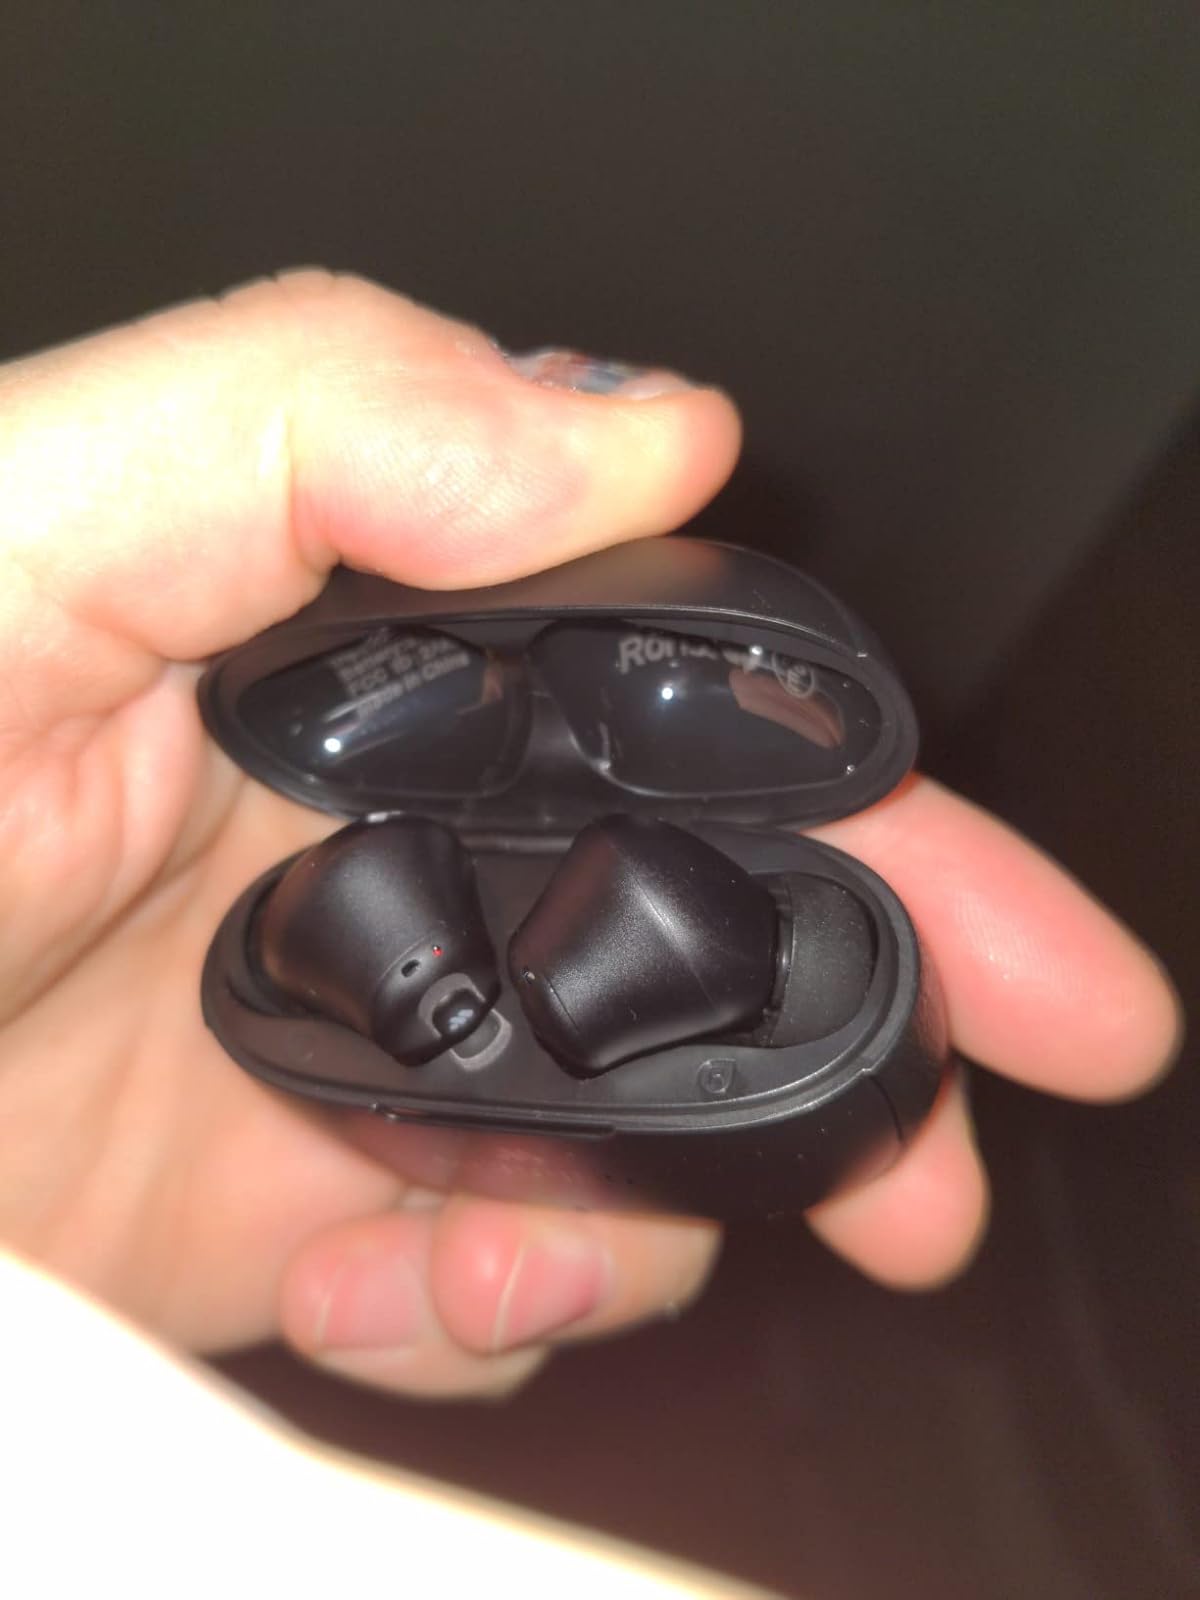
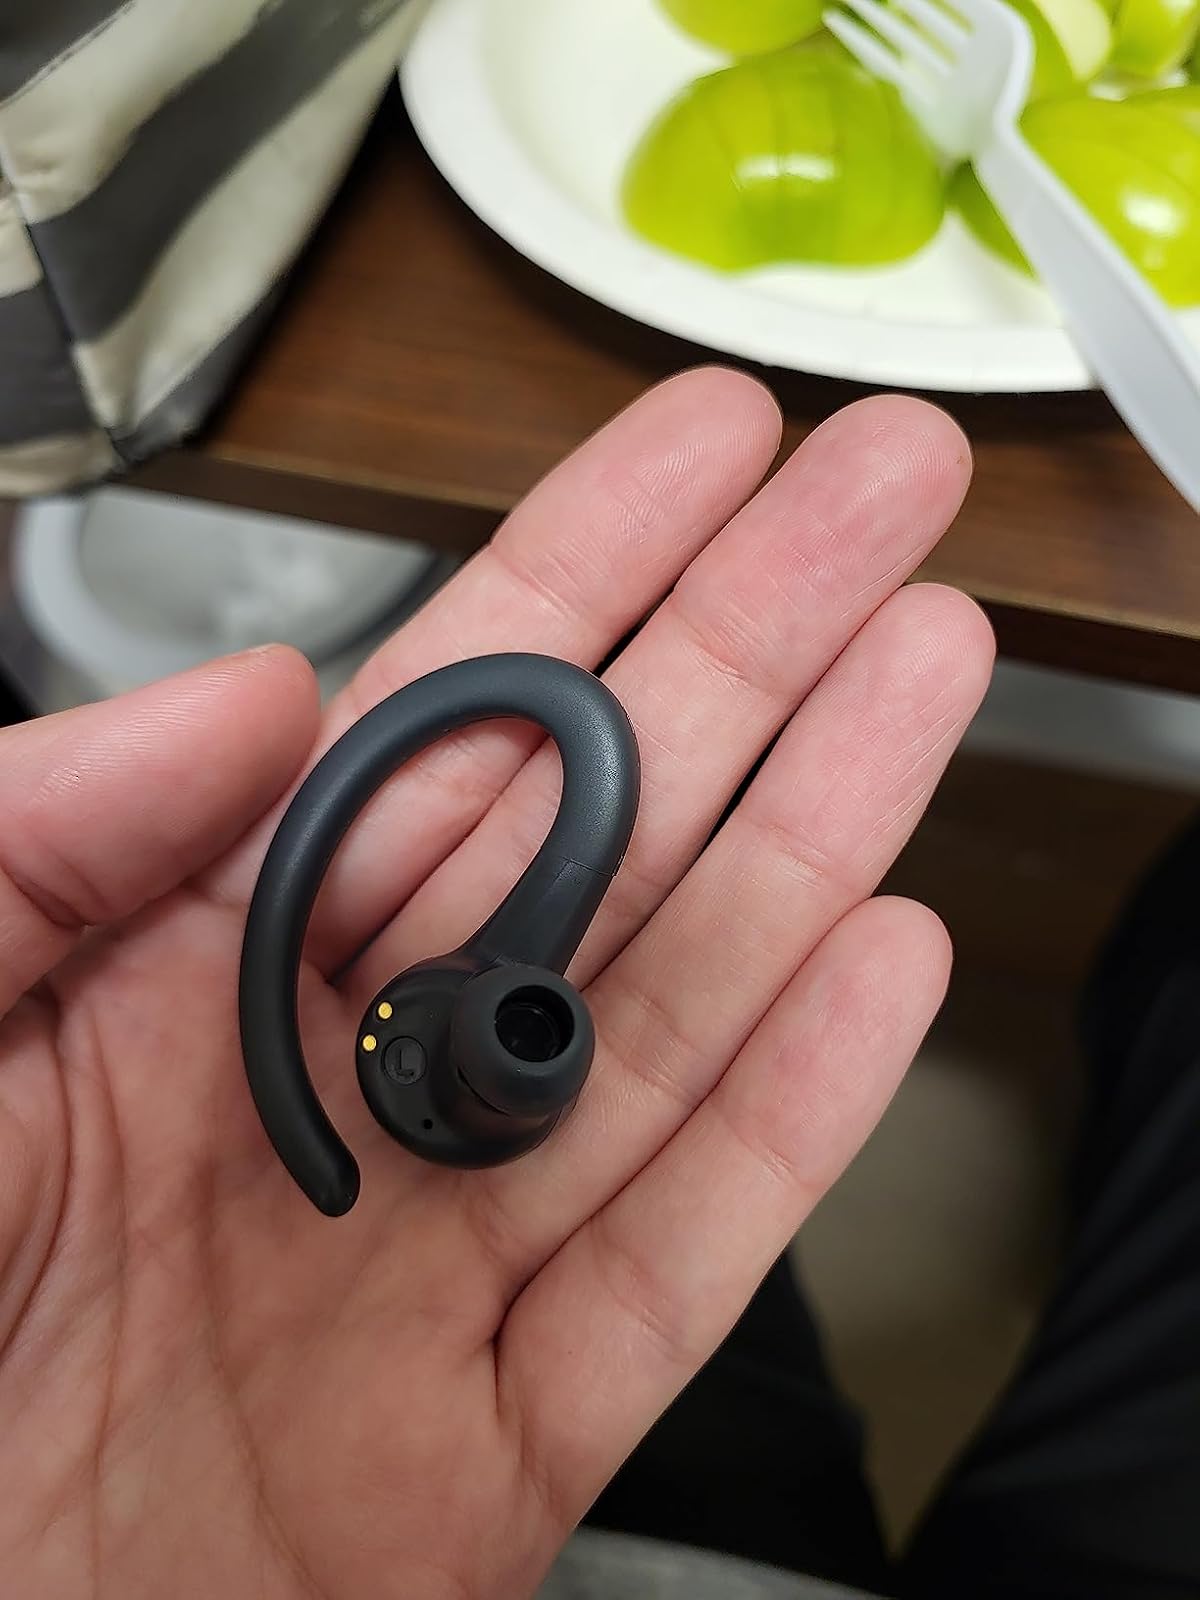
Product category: earbuds
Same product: no